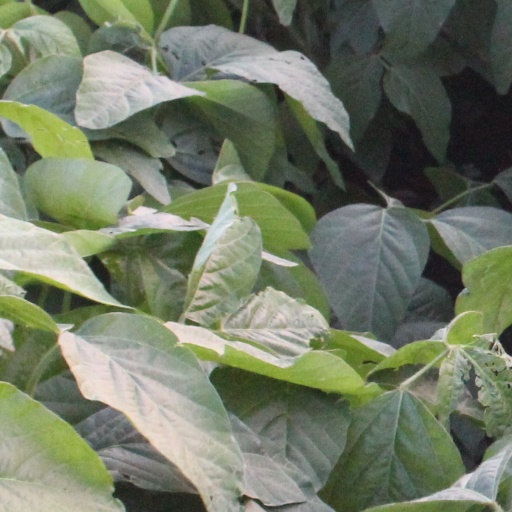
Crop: soybean